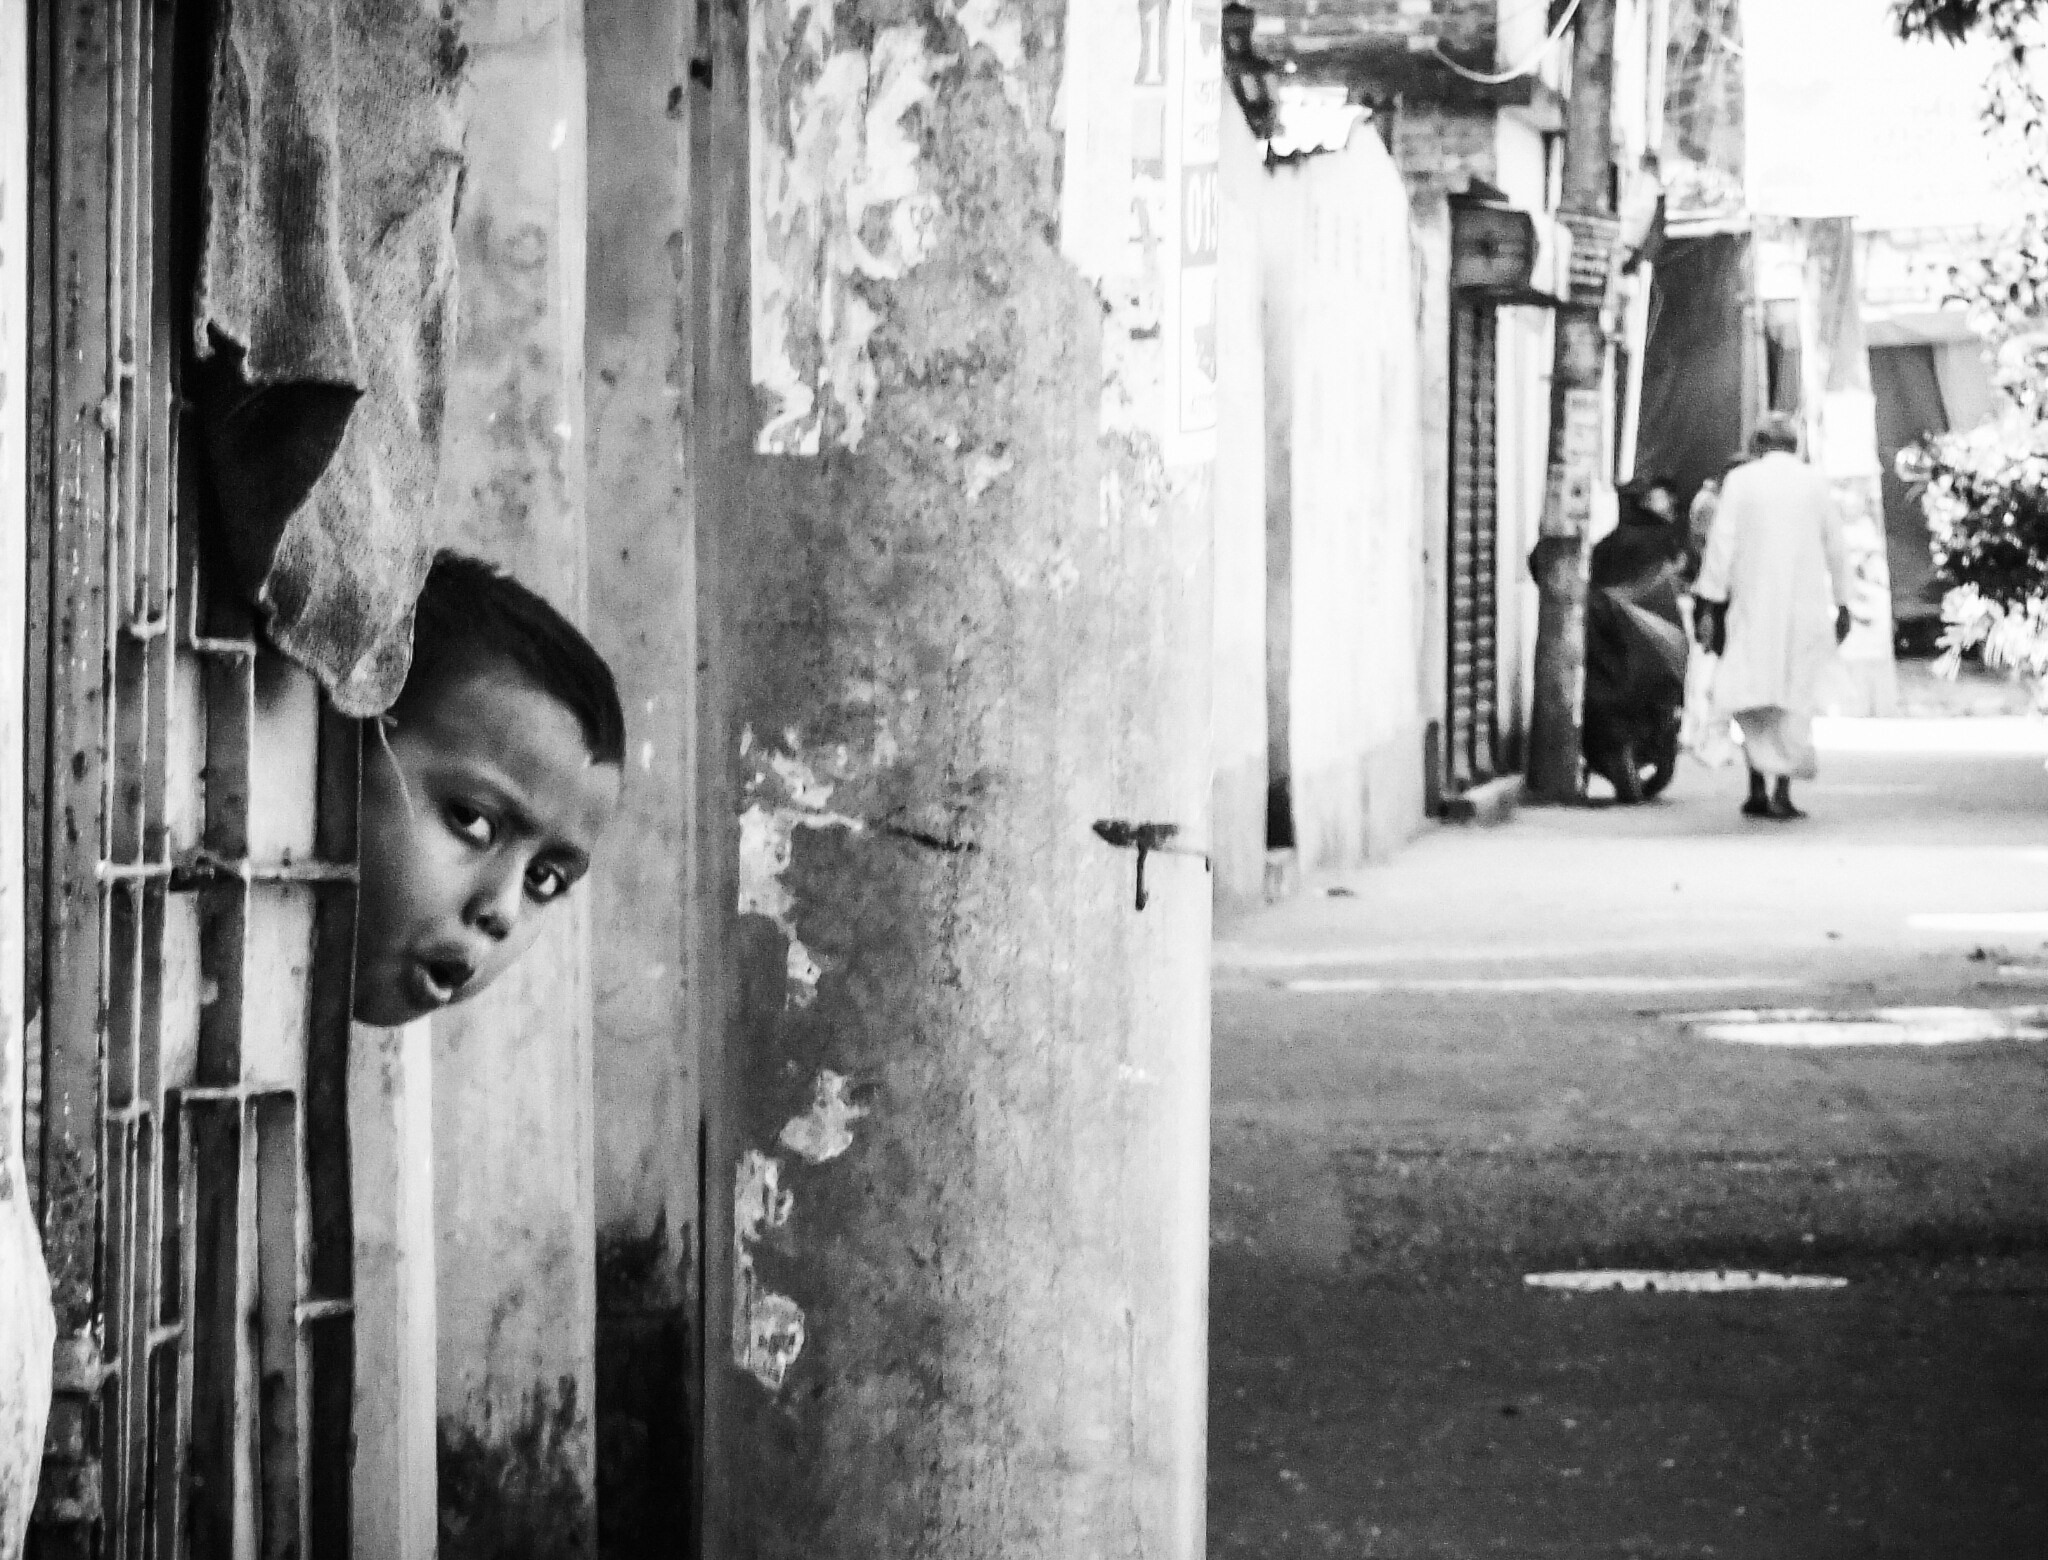
boy, street, city, dhaka, urban, bangladesh, clothing, daytime, white, black, infrastructure, temple, standing, black and white, architecture, style, neighbourhood, public space, wall, road, adaptation, road surface, Tints and shades, tree, street fashion, urban area, beauty, child, human settlement, monochrome photography, sidewalk, monochrome, hat, sitting, alley, pedestrian, toddler, stock photography, shadow, still life photography, portrait photography